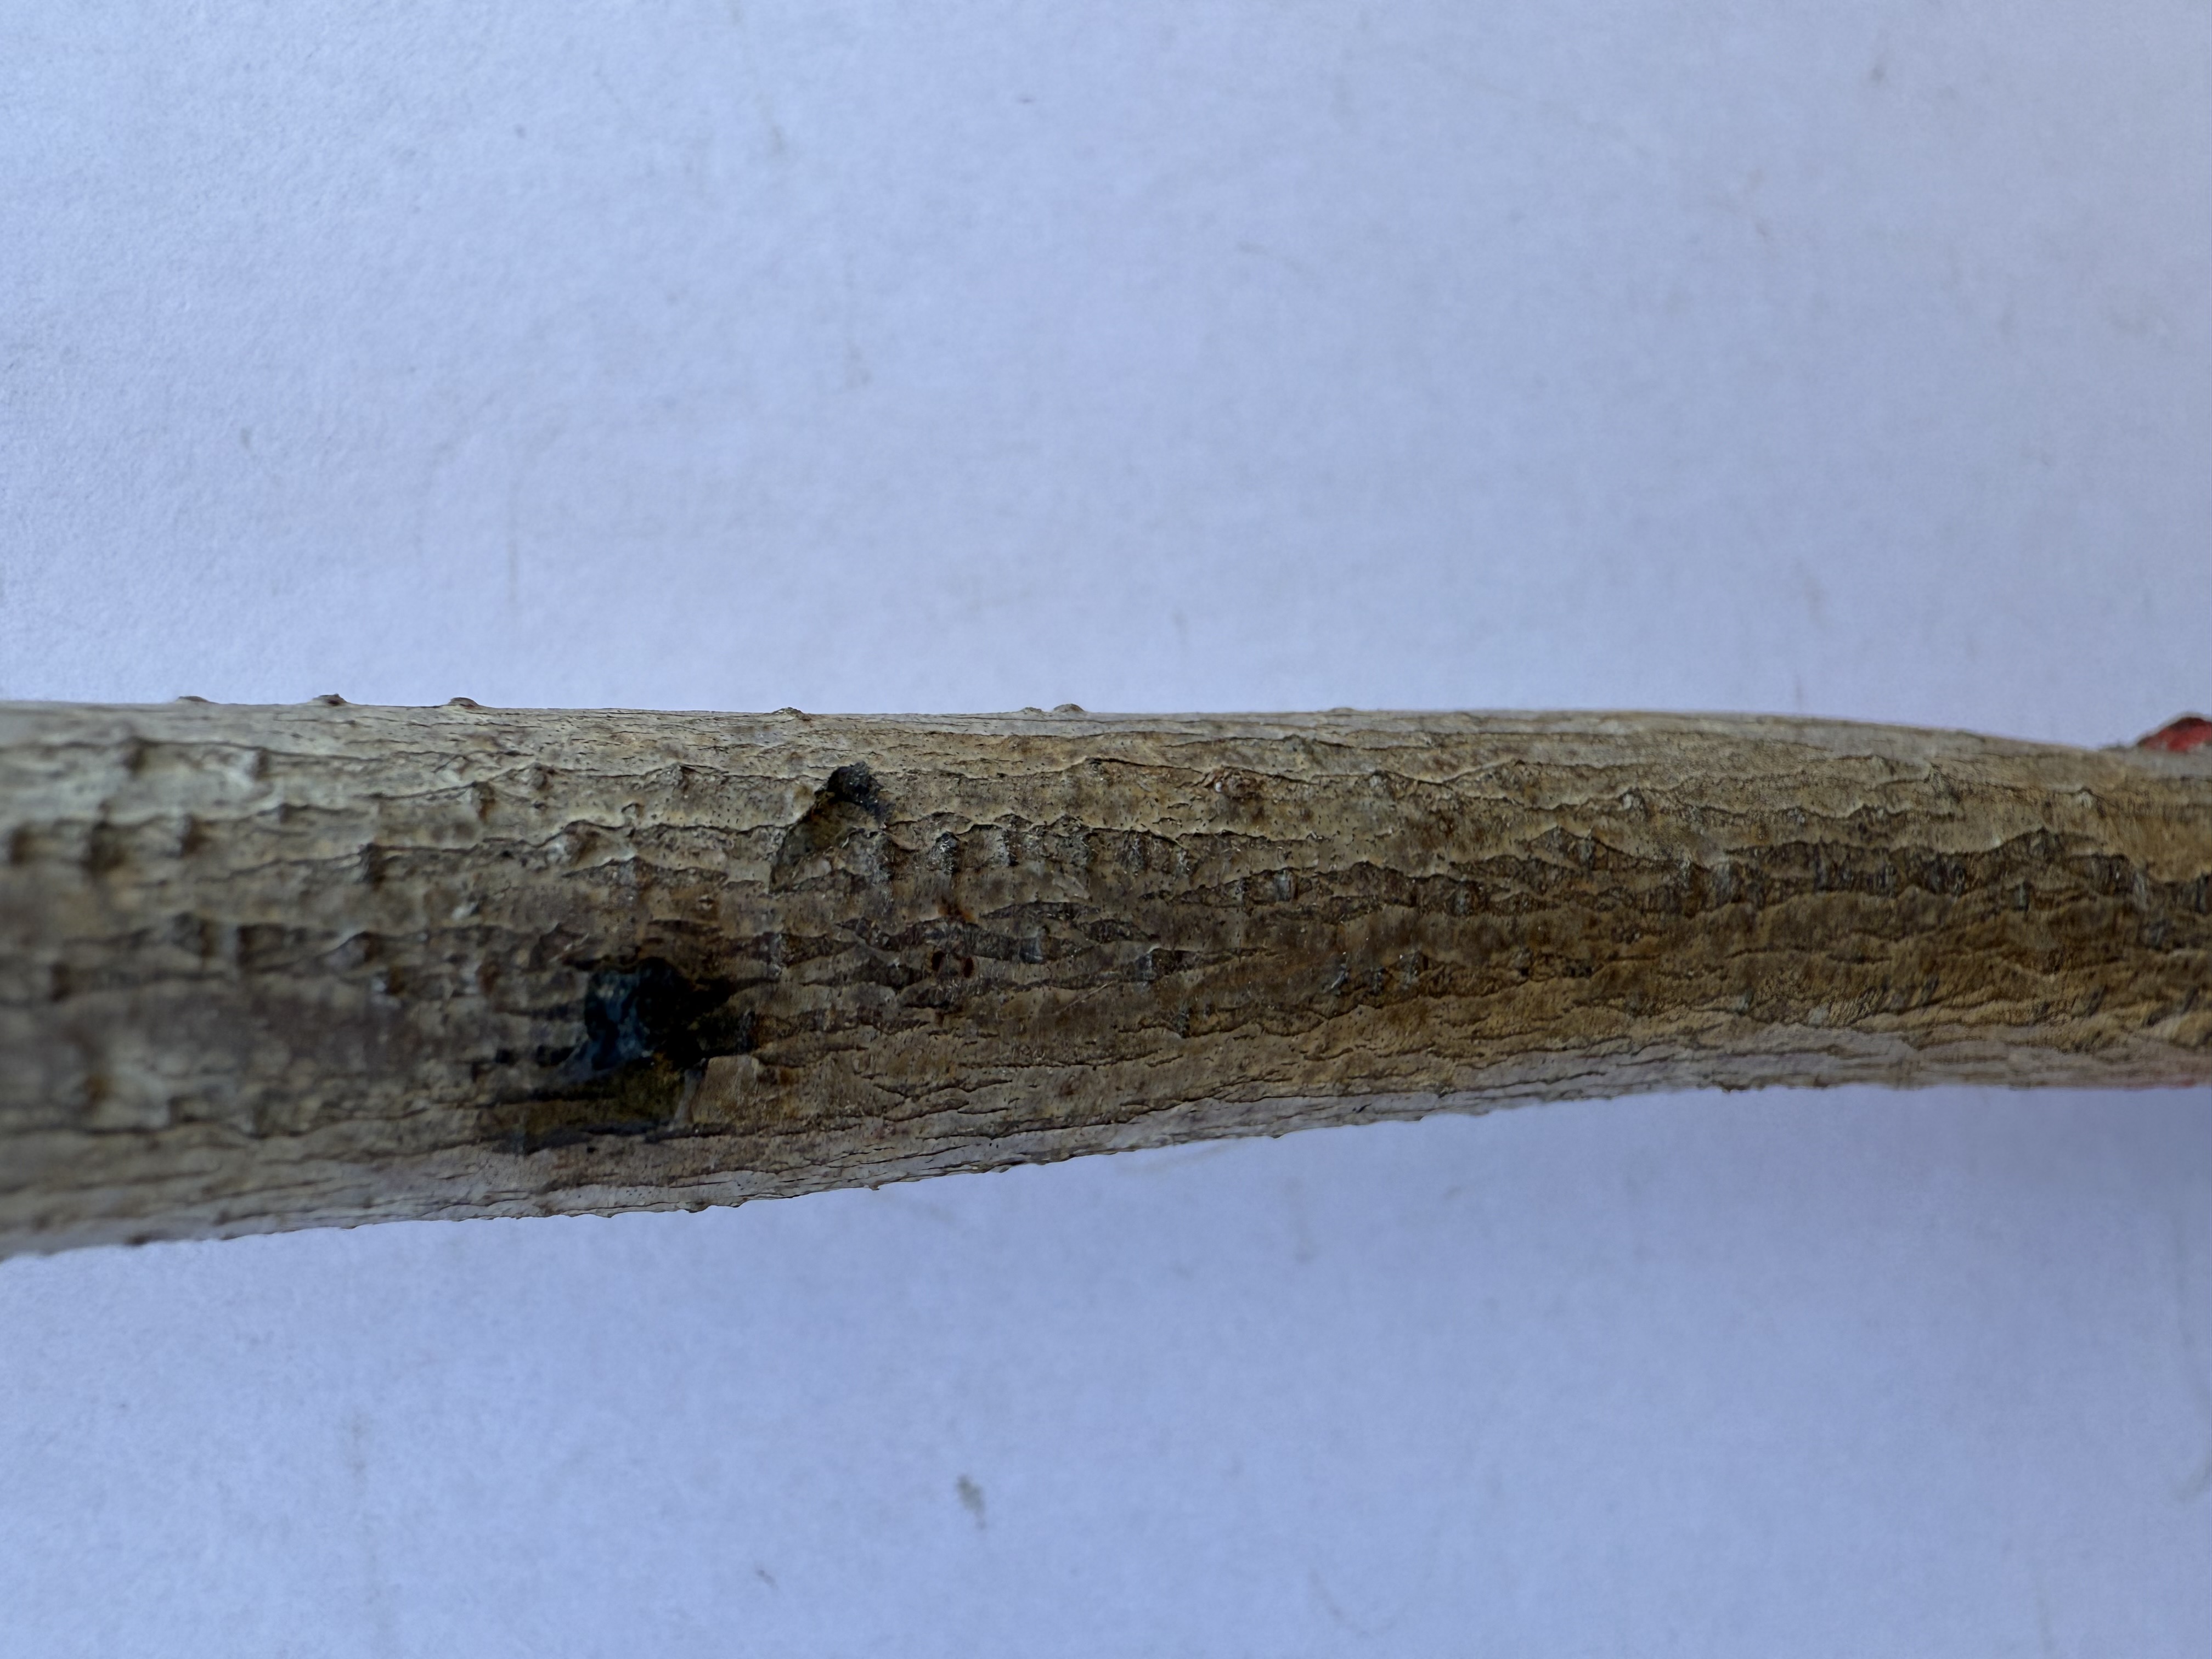
Variety: Hale Peach